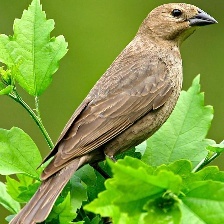
Species: BLUE GROSBEAK
Scientific name: PASSERINA CAERULEA